Ankur Diwakar

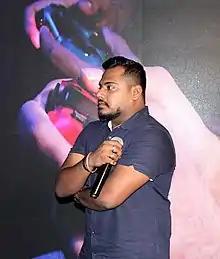
Diwakar in 2019

Ankur Diwakar (born 19 April 1991) better known by his alias Jauntytank, is an Indian professional esports player. He is the winner of UCypher MTV India Season 1 tournament in India. He represented India in Asian Games 2018 and won the South Asian Championship.